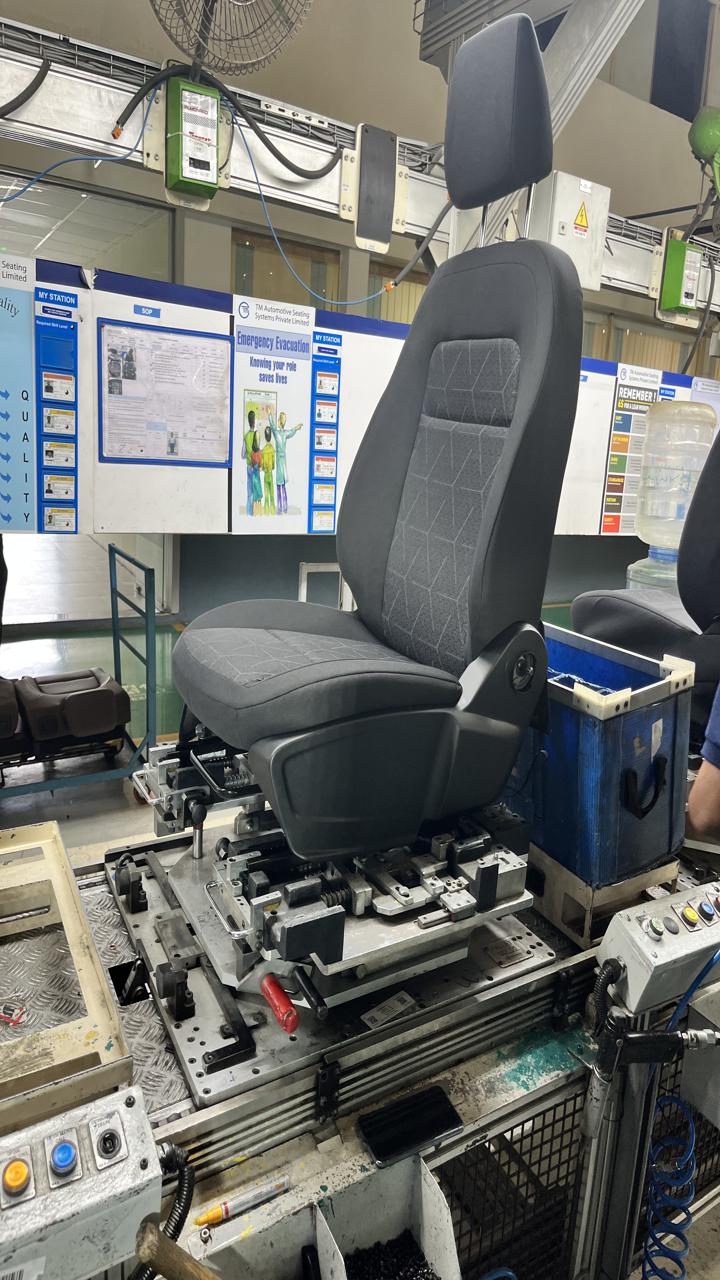
Label: No knob